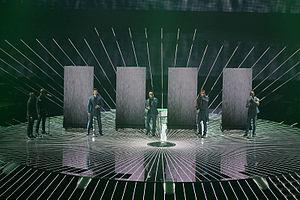
Le Royaume-Uni participe au Concours Eurovision de la chanson, depuis sa deuxième édition, en 1957 et l'a remporté à cinq reprises : en 1967, 1969, 1976, 1981 et 1997.
Le Royaume-Uni a participé au Concours Eurovision de la chanson 2011.